Mail Pouch Tobacco barn

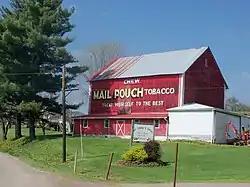
Coshocton County, Ohio

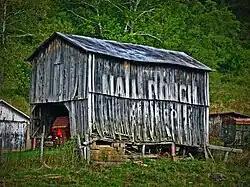
Chester Township, Meigs County, Ohio

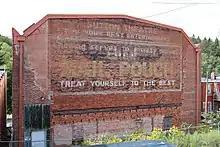
Originally, Bloch Brothers advertised on the walls of businesses, such as the Cottrill Opera House in West Virginia

A Mail Pouch Tobacco barn, or simply Mail Pouch barn, is a barn with one or more sides painted with a barn advertisement for the West Virginia Mail Pouch chewing tobacco company (Bloch Brothers Tobacco Company). The program ran from 1891 to 1992, and at its height in the early 1960s, about 20,000 Mail Pouch barns were spread across 22 states.